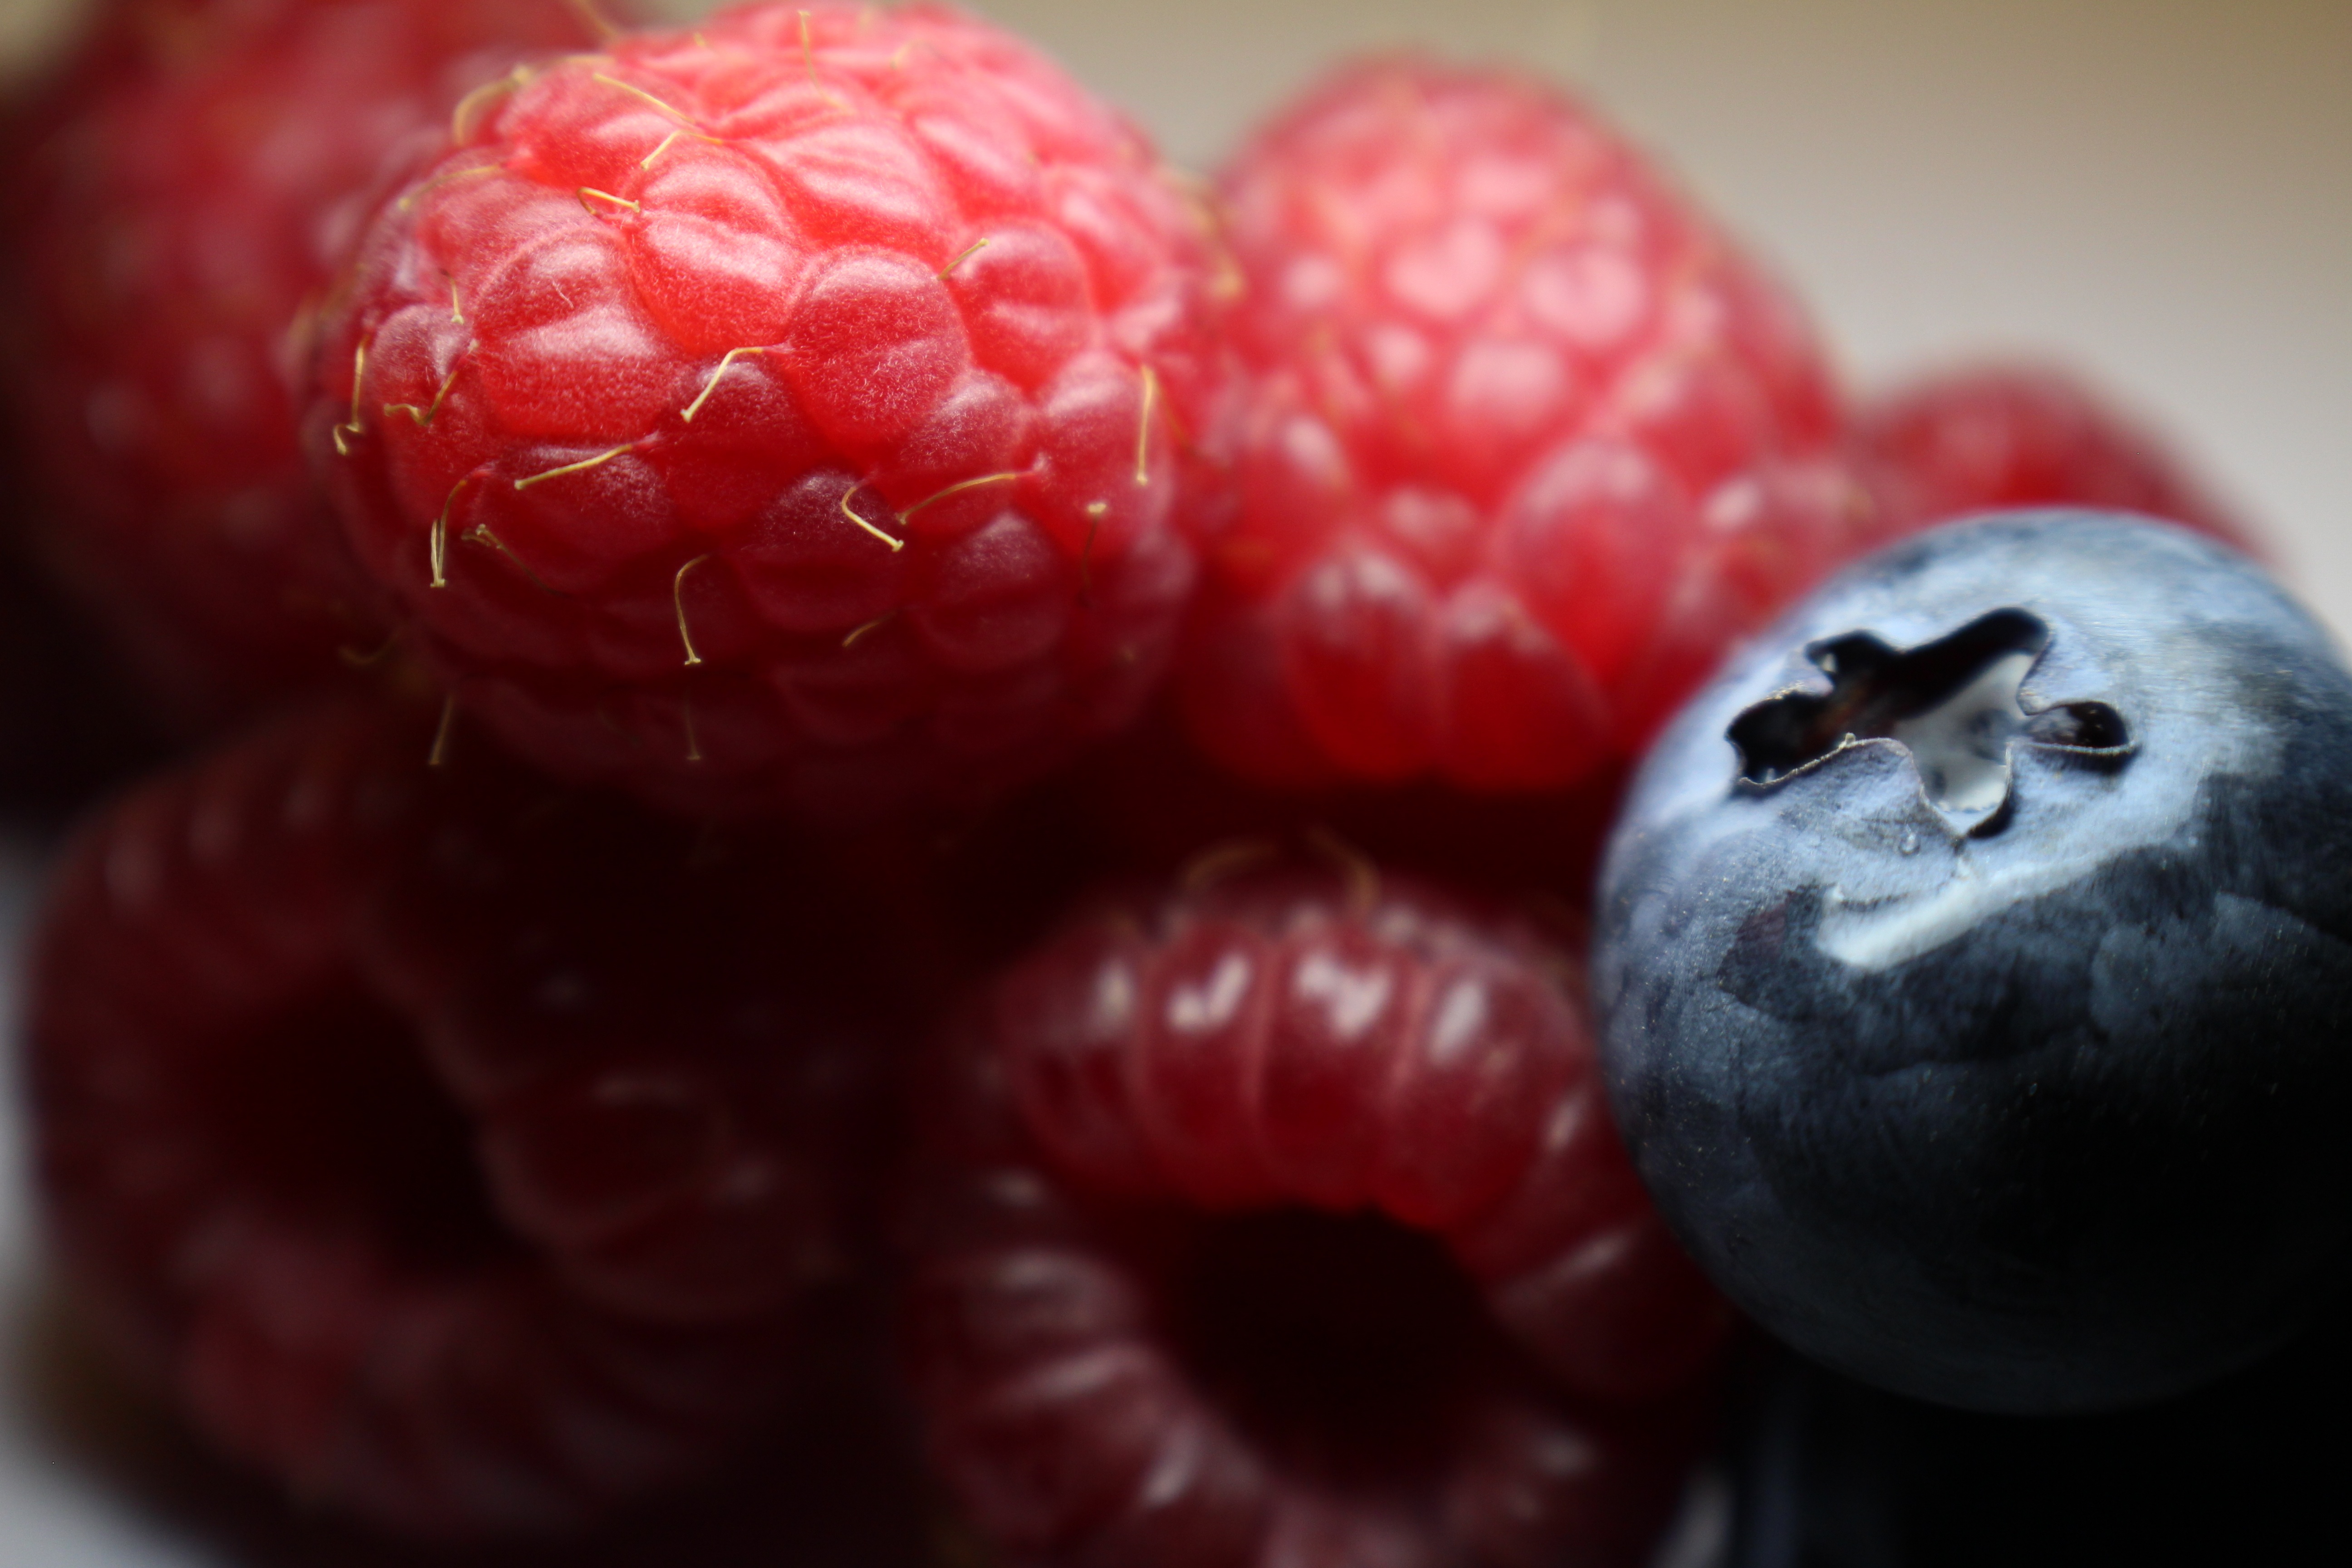
plant, raspberry, fruit, berry, sweet, food, red, produce, blue, healthy, blackberry, berries, blueberries, raspberries, fruits, vitamins, flowering plant, frutti di bosco, zante currant